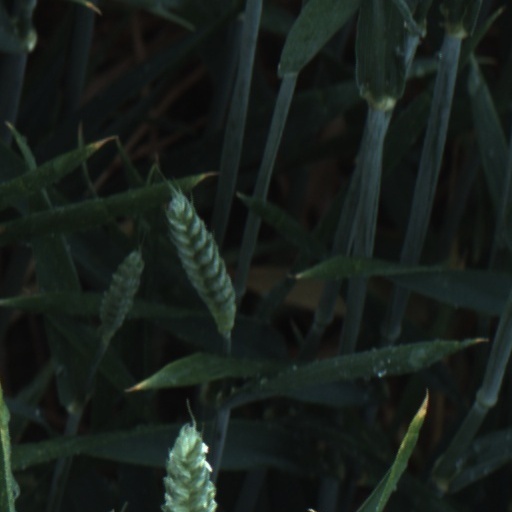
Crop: wheat